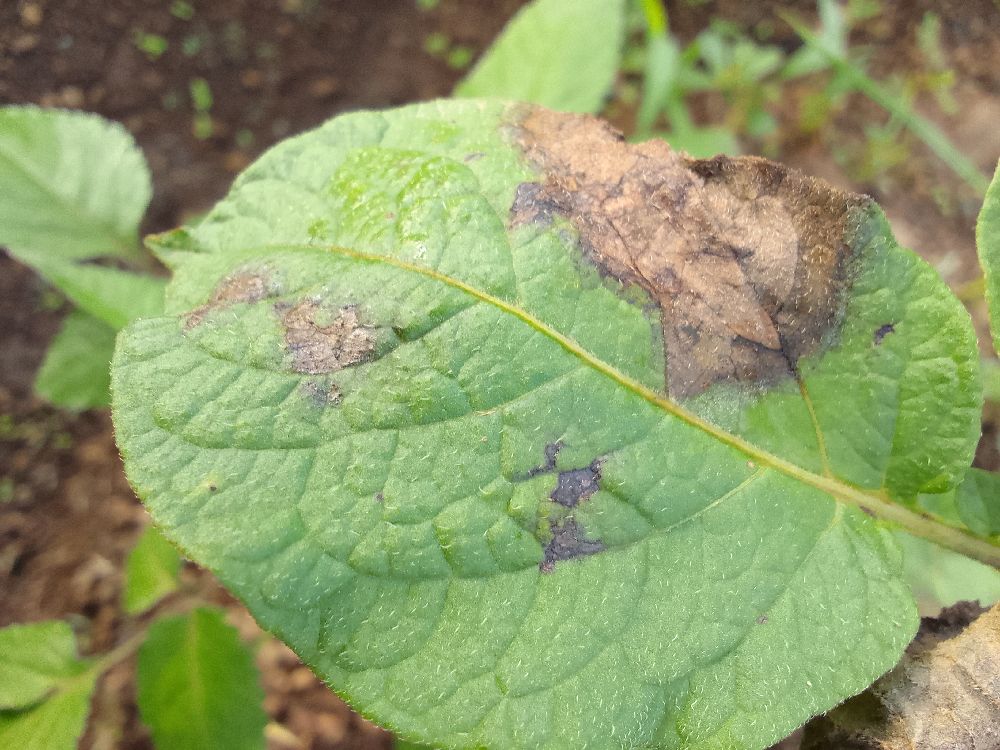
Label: Late blight